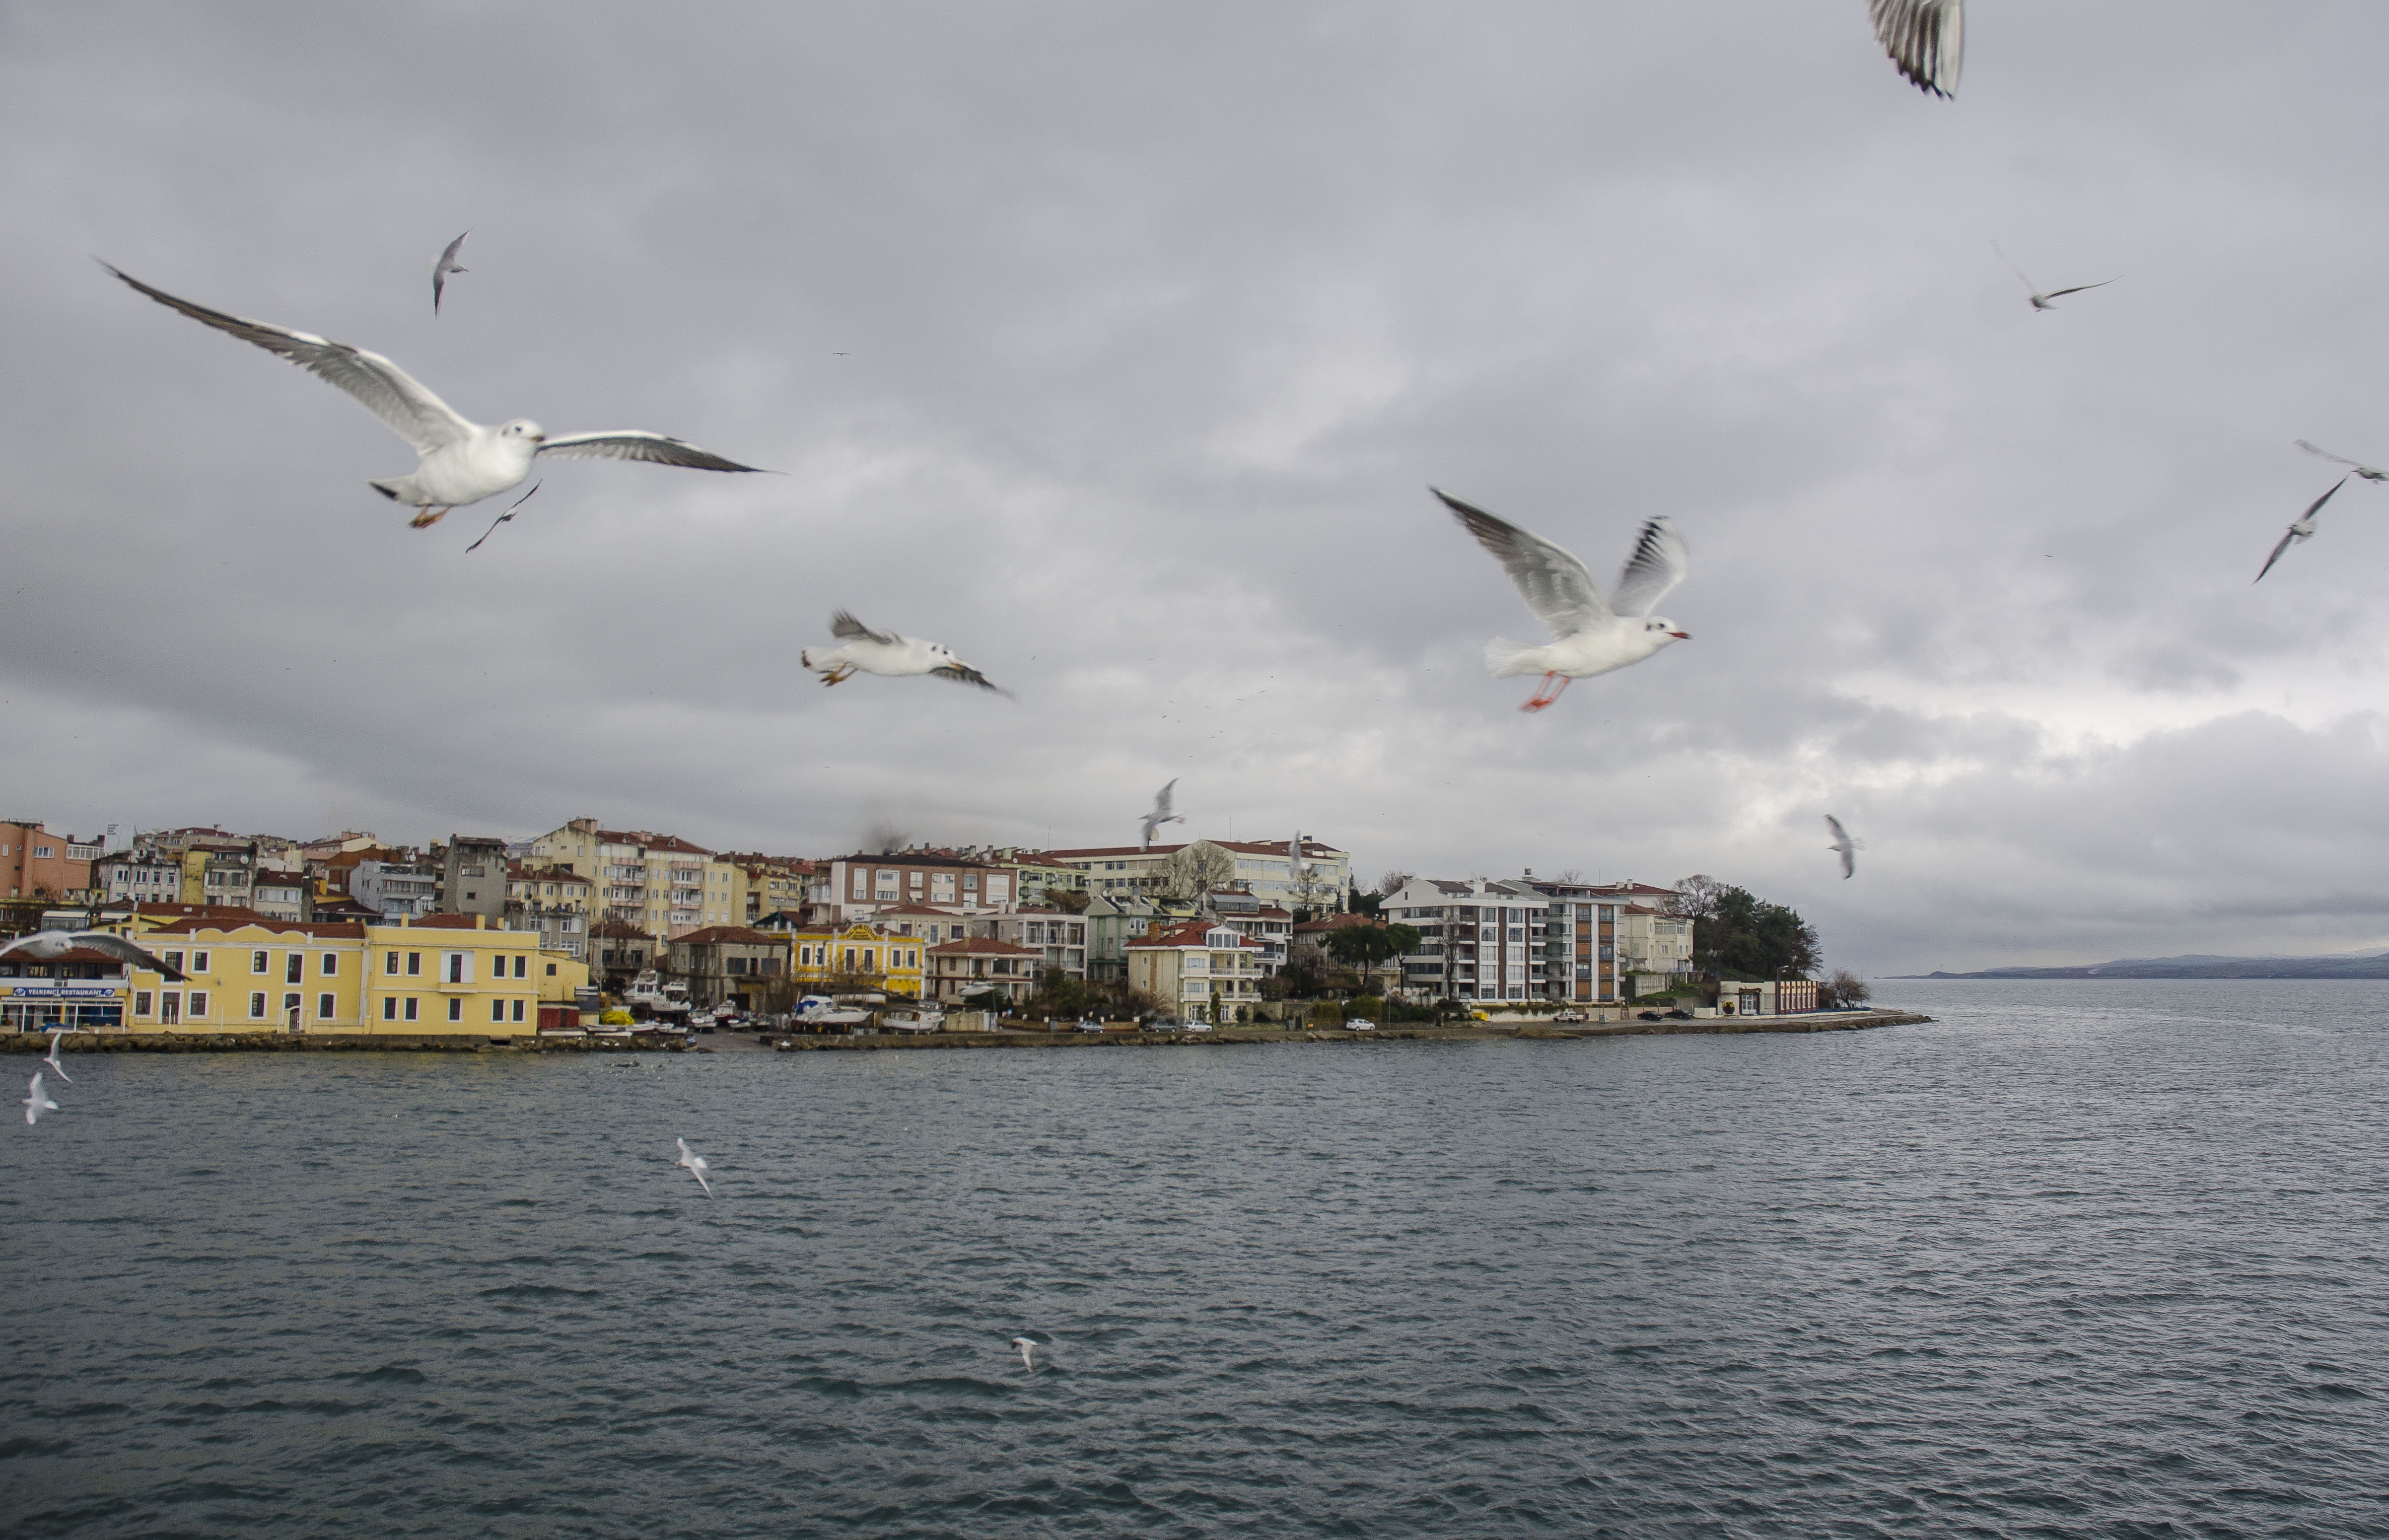
sea, coast, bird, seabird, seagull, gull, flight, the scenery, charadriiformes, mala mala strait